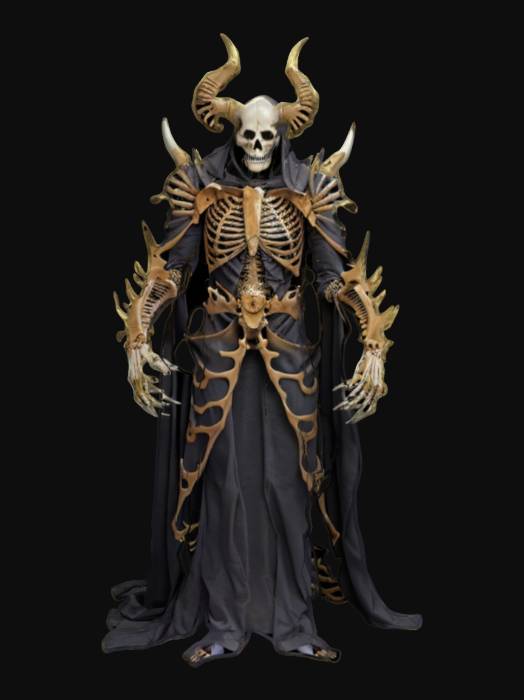
미적 점수 (1~10점): 8